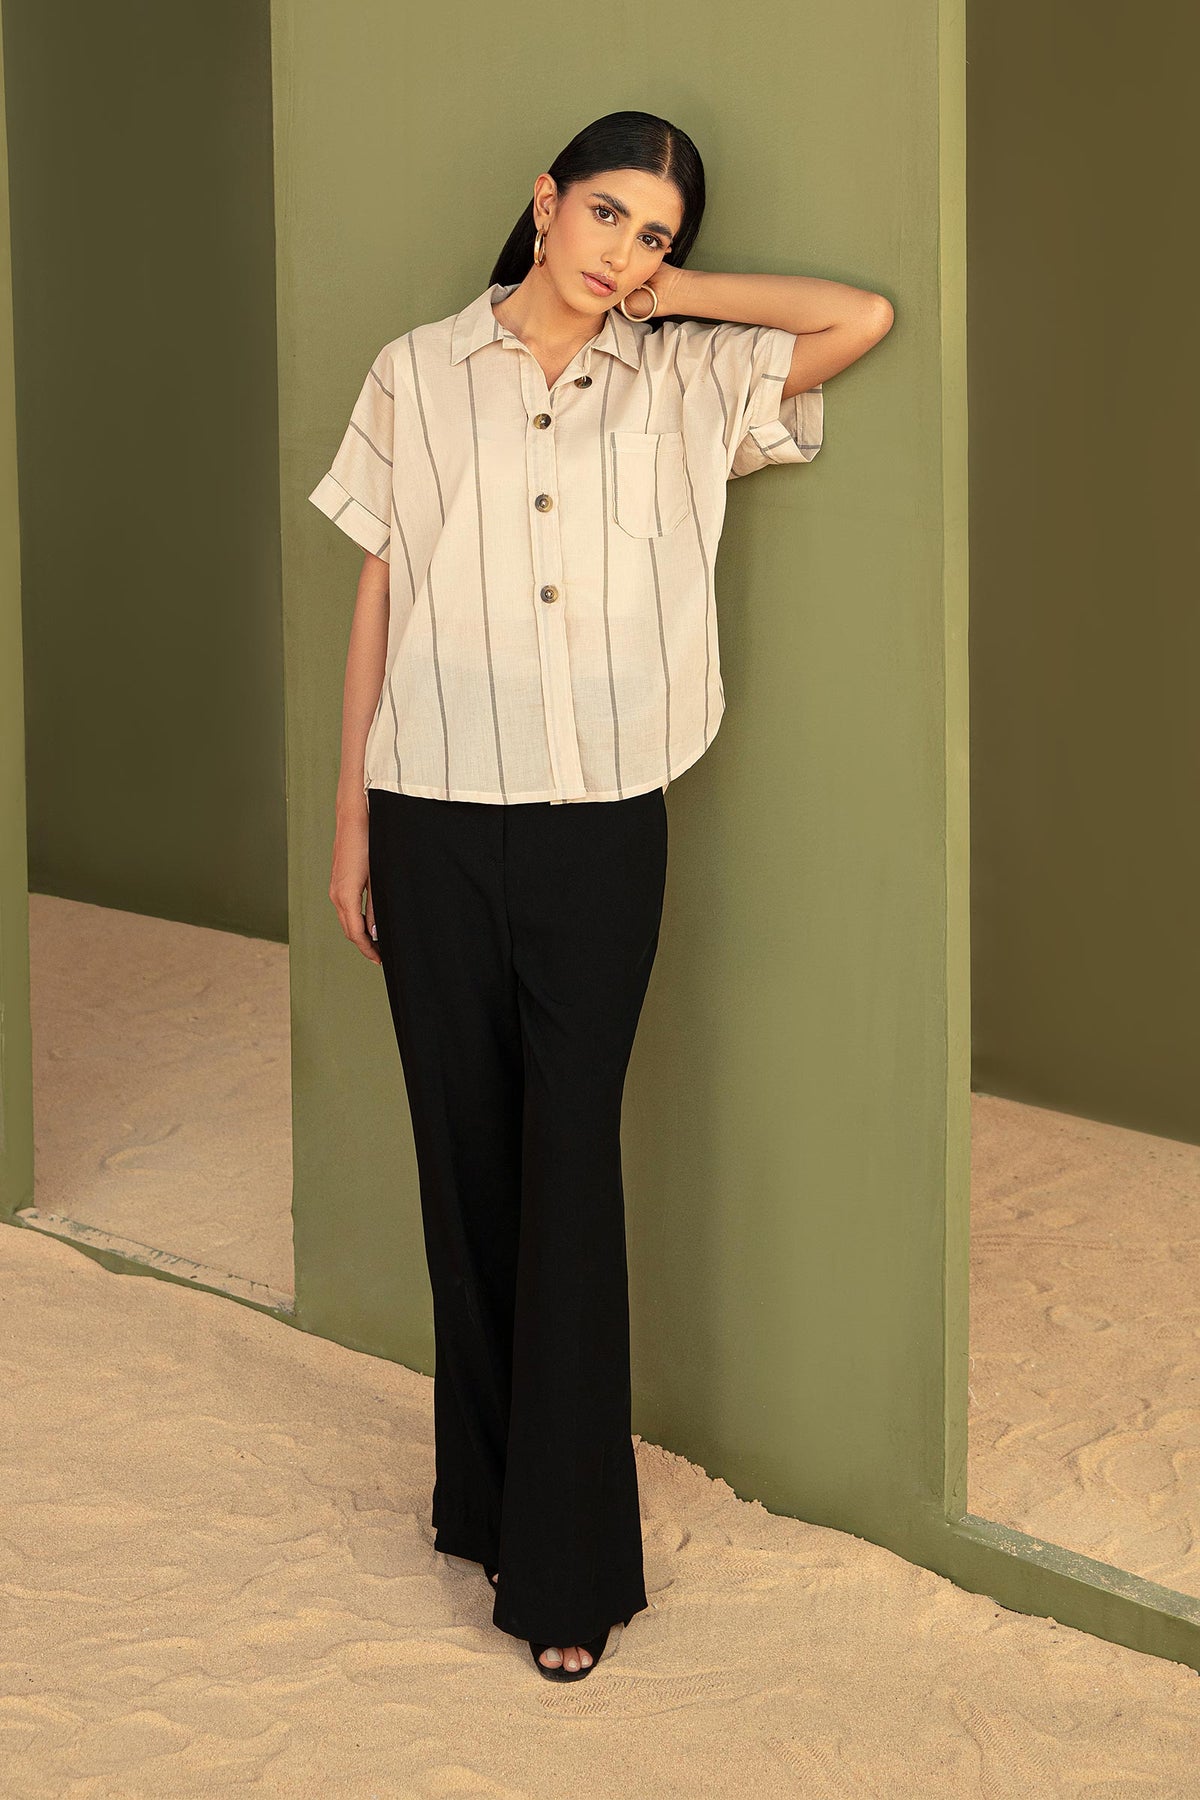
beige stripe button up tee